History of Pomerania (1945–present)

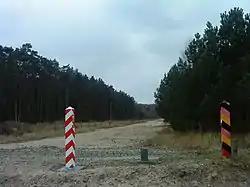
Oder-Neisse line, Usedom

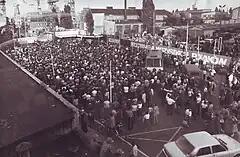
Szczecin Shipyard workers' strike against the communist government authorities, 1980

In the Potsdam Agreement, the allies decided to move the Polish-German border west to the Oder-Neisse line, pending a final peace conference with Germany. Since a peace conference never took place, the provisions of the Agreement effectively defined the new border. Most of the remaining German population was expelled. In case of Pomerania, the entire pre-war Polish part of Pomerania remained part of Poland, and the Free City of Danzig and most of the pre-war German province of Pomerania, including the city of Swinemünde (Świnoujście), also became part of Poland, and a small portion of Gdańsk Pomerania in the eastern part of the Vistula Spit around the abandoned village of Polski passed to the Soviet Union, now part of Russia. In addition, a strip of land 20 km west of Szczecin, and a small part of the Usedom island also became part of Poland in order to facilitate the growth of these cities. The remainder of Pomerania west of Szczecin and the Oder River was joined with Mecklenburg and formed Mecklenburg-Vorpommern.